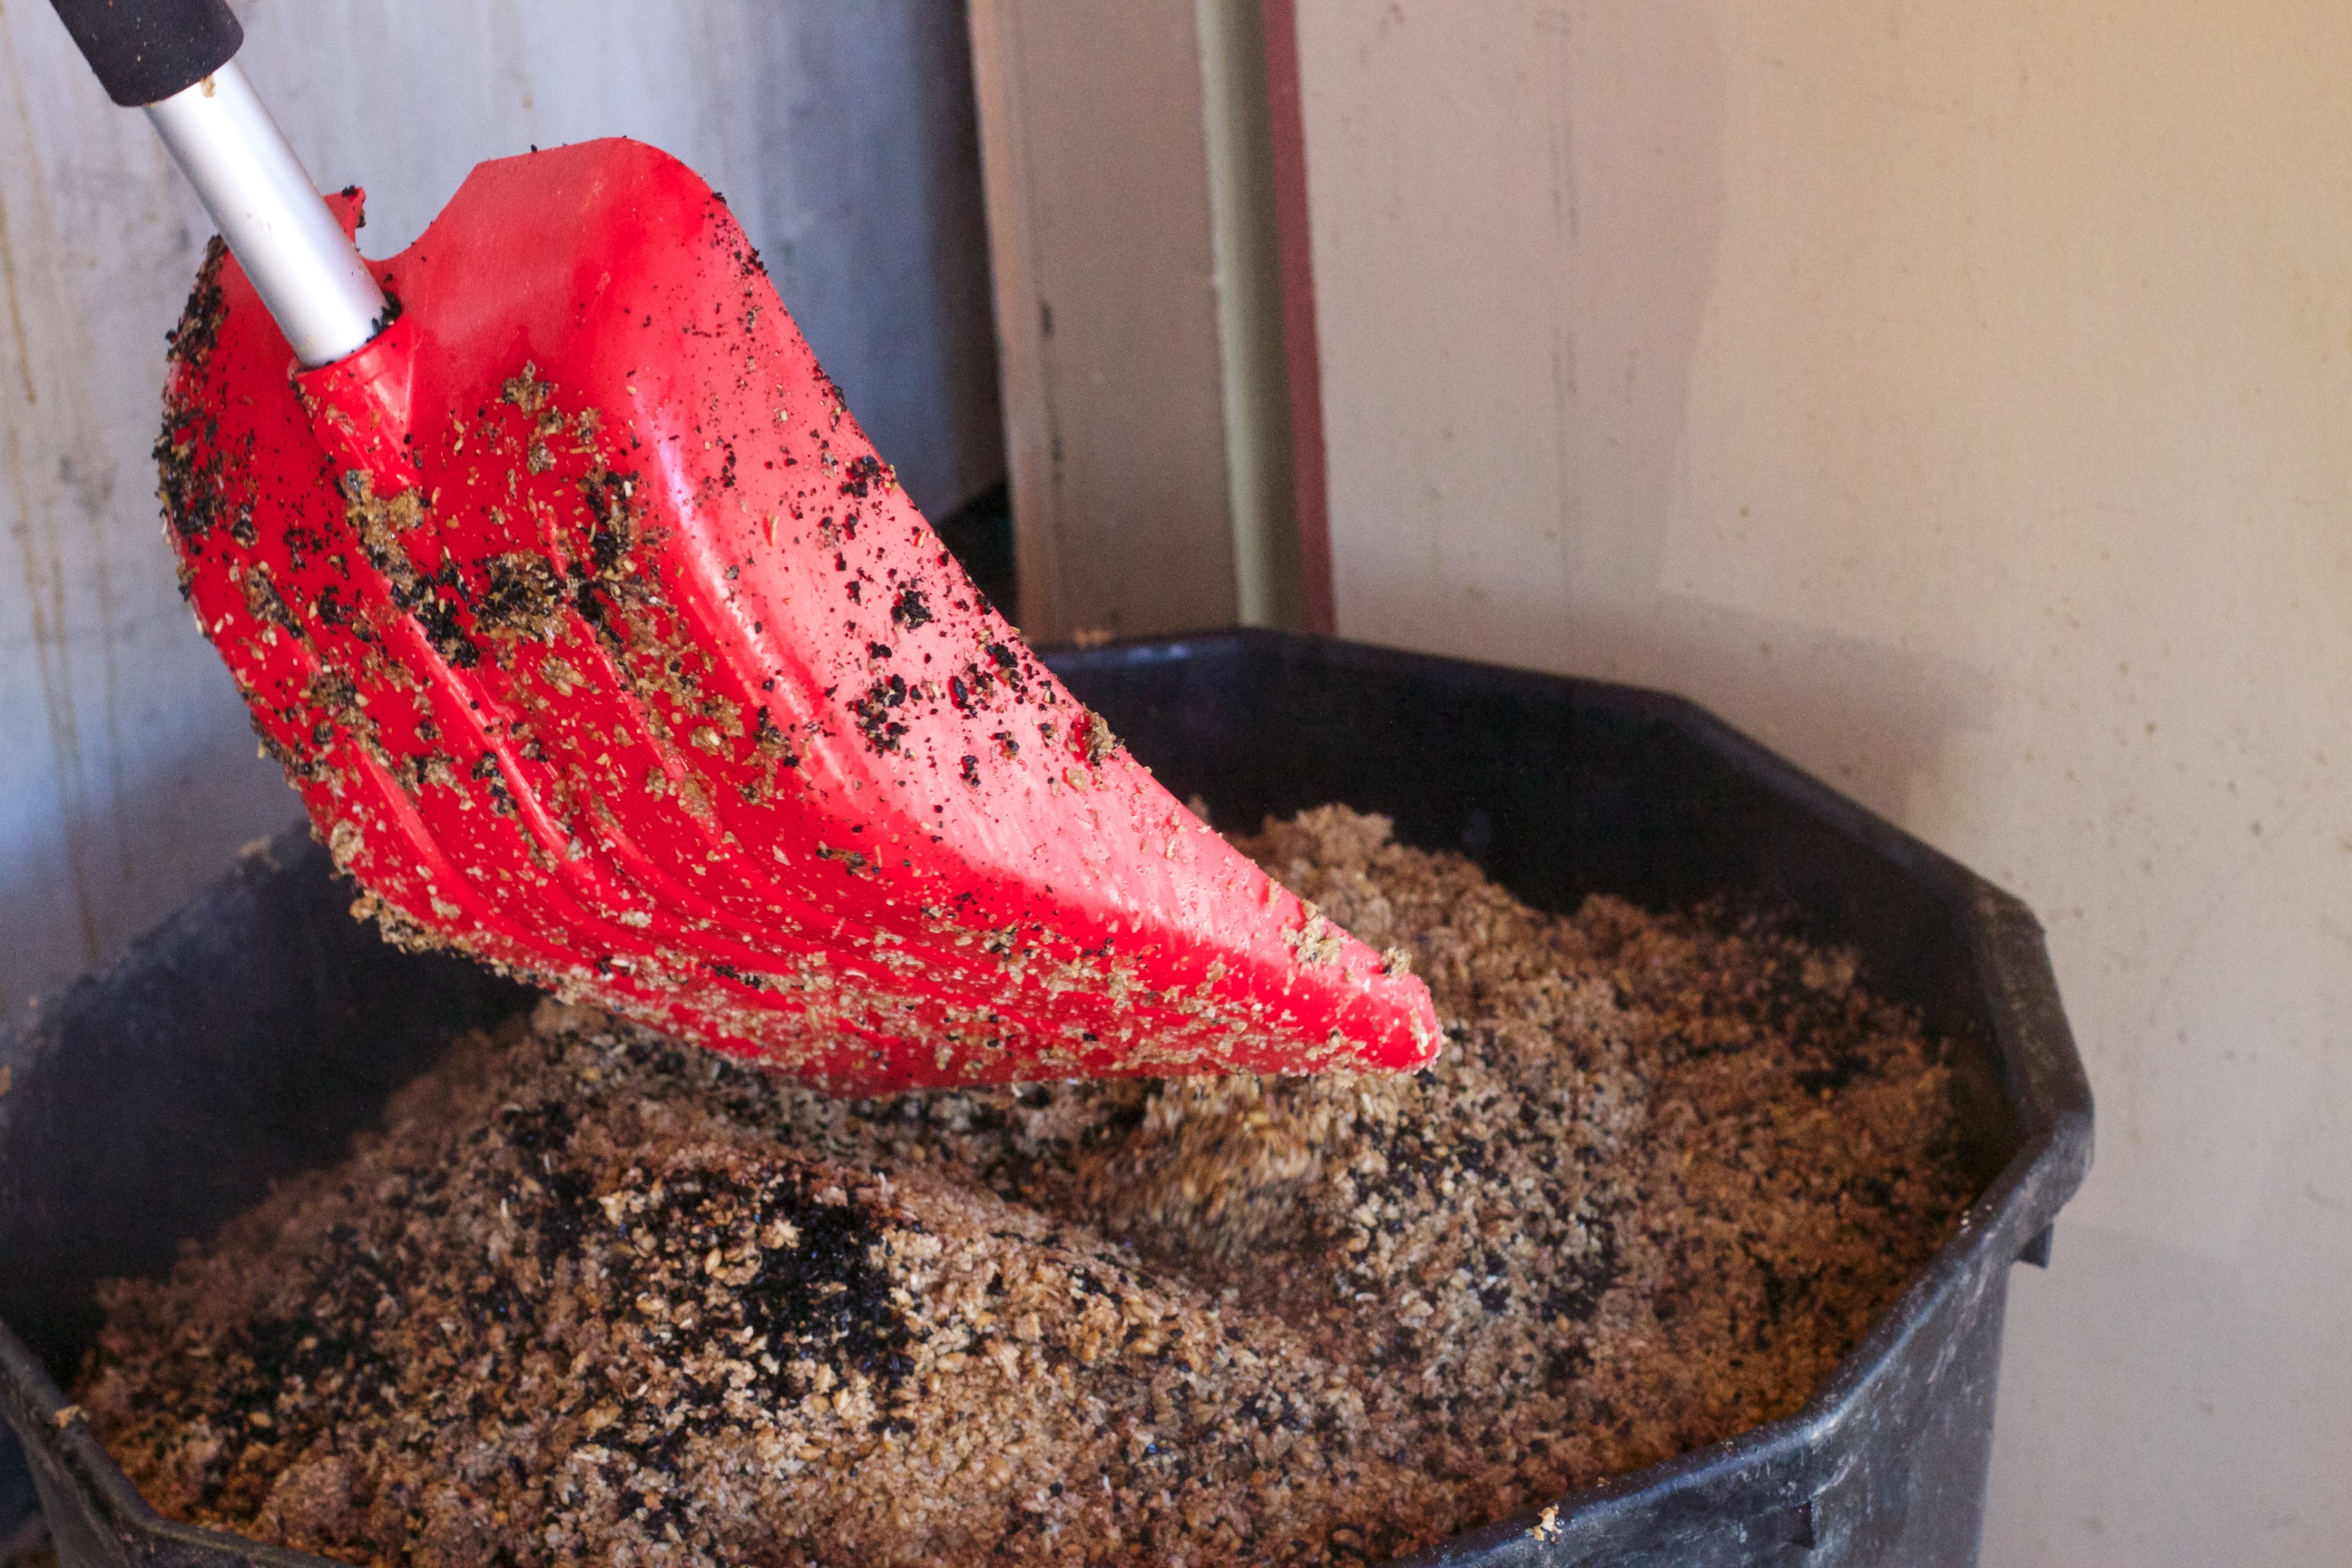
plant, food, red, produce, baking, dessert, beer, icing, thatbrewery, beardbrew